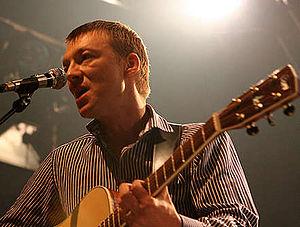
Blumfeld est un groupe de pop allemand né à Hambourg. Le groupe est issu des groupes Arm, Laut et Der schwarze Kanal. Portant le nom du personnage principal d'un livre de Franz Kafka - Blumfeld, ein älterer Junggeselle - il est aux côtés de groupes tels que Kolossale Jugend, Tocotronic et Die Sterne un des plus importants représentants de la pop de style Hamburger Schule. Blumfeld est également un des plus importants représentants de la musique rock indépendant en Allemagne.